Harvest festival

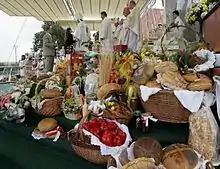
National Harvest Thanksgiving ceremony in Poland's Jasna Góra Roman Catholic sanctuary in Częstochowa, Poland.

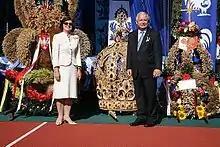
Presidential Harvest Festival in Spała, Poland

Nowadays the festival is held at the end of harvest, which varies in different parts of Britain. Sometimes neighboring churches will set the Harvest Festival on different Sundays so that people can attend each other's thanksgiving.